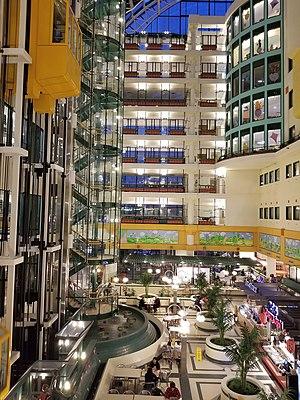
The Hospital for Sick Children, également connu comme le SickKids, est un centre hospitalier universitaire pédiatrique majeur basé à Toronto, en Ontario, au Canada. Il est affilié à la Faculté de médecine de l'Université de Toronto.